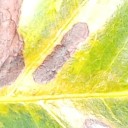
Label: Phoma